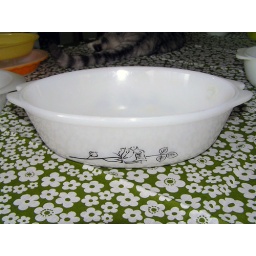
Looks like I'm starting a black and white theme. Spotting this design around everywhere...